Tagensvej

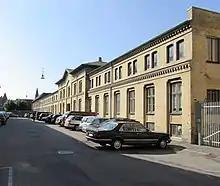
Holger Petersen's former textile factory

Holger Petersen's former textile manufactury at No. 85 was built in 1883 to design by Johan Schrøder and expanded by Bernhard Ingemann in 1905. The site also includes two terraces of workers' housing from 1885 which were also designed by Schrøder. The entire complex is listed. Bernhard Ingemann has also designed the neighbouring, Neo-Baroque apartment building from 1916 at No. 81.